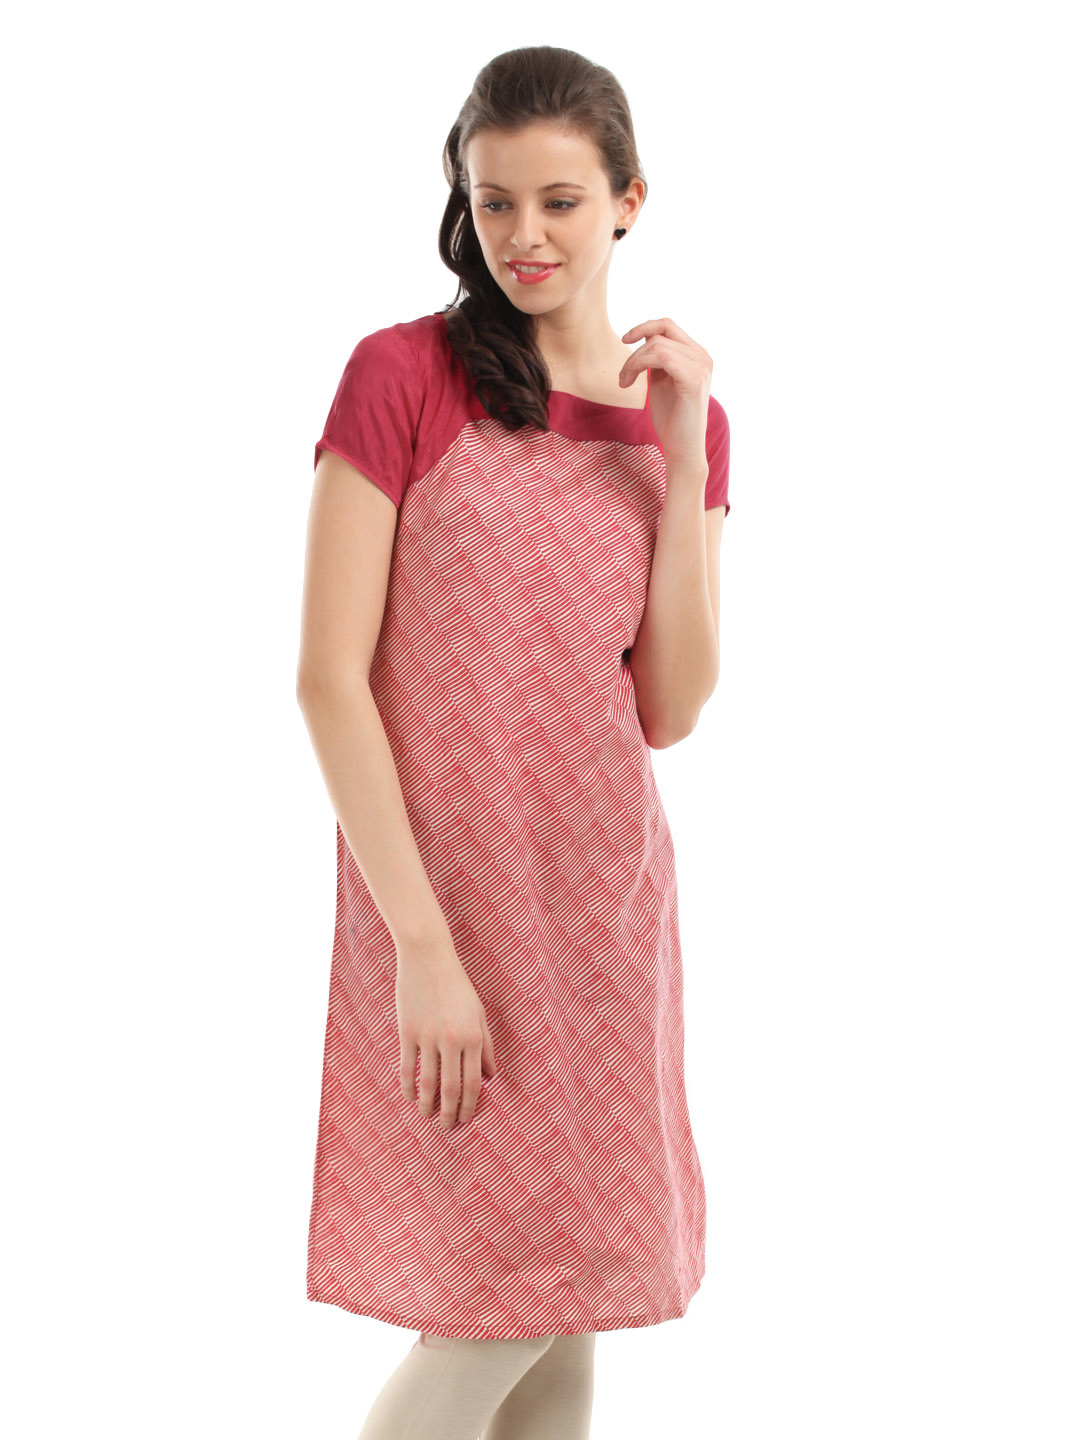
W Women Printed Red Kurta
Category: Apparel / Topwear / Kurtas
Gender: Women
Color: Red
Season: Summer 2011
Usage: Ethnic